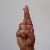
The image shows a hand gesture representing the letter 'R' in Indian Sign Language.